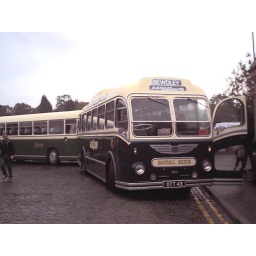
Preserved Royal Blue E.C.W. bodied Bristol LS 2200, OTT 43 at a bus rally &amp;amp; running day in Kidderminster.